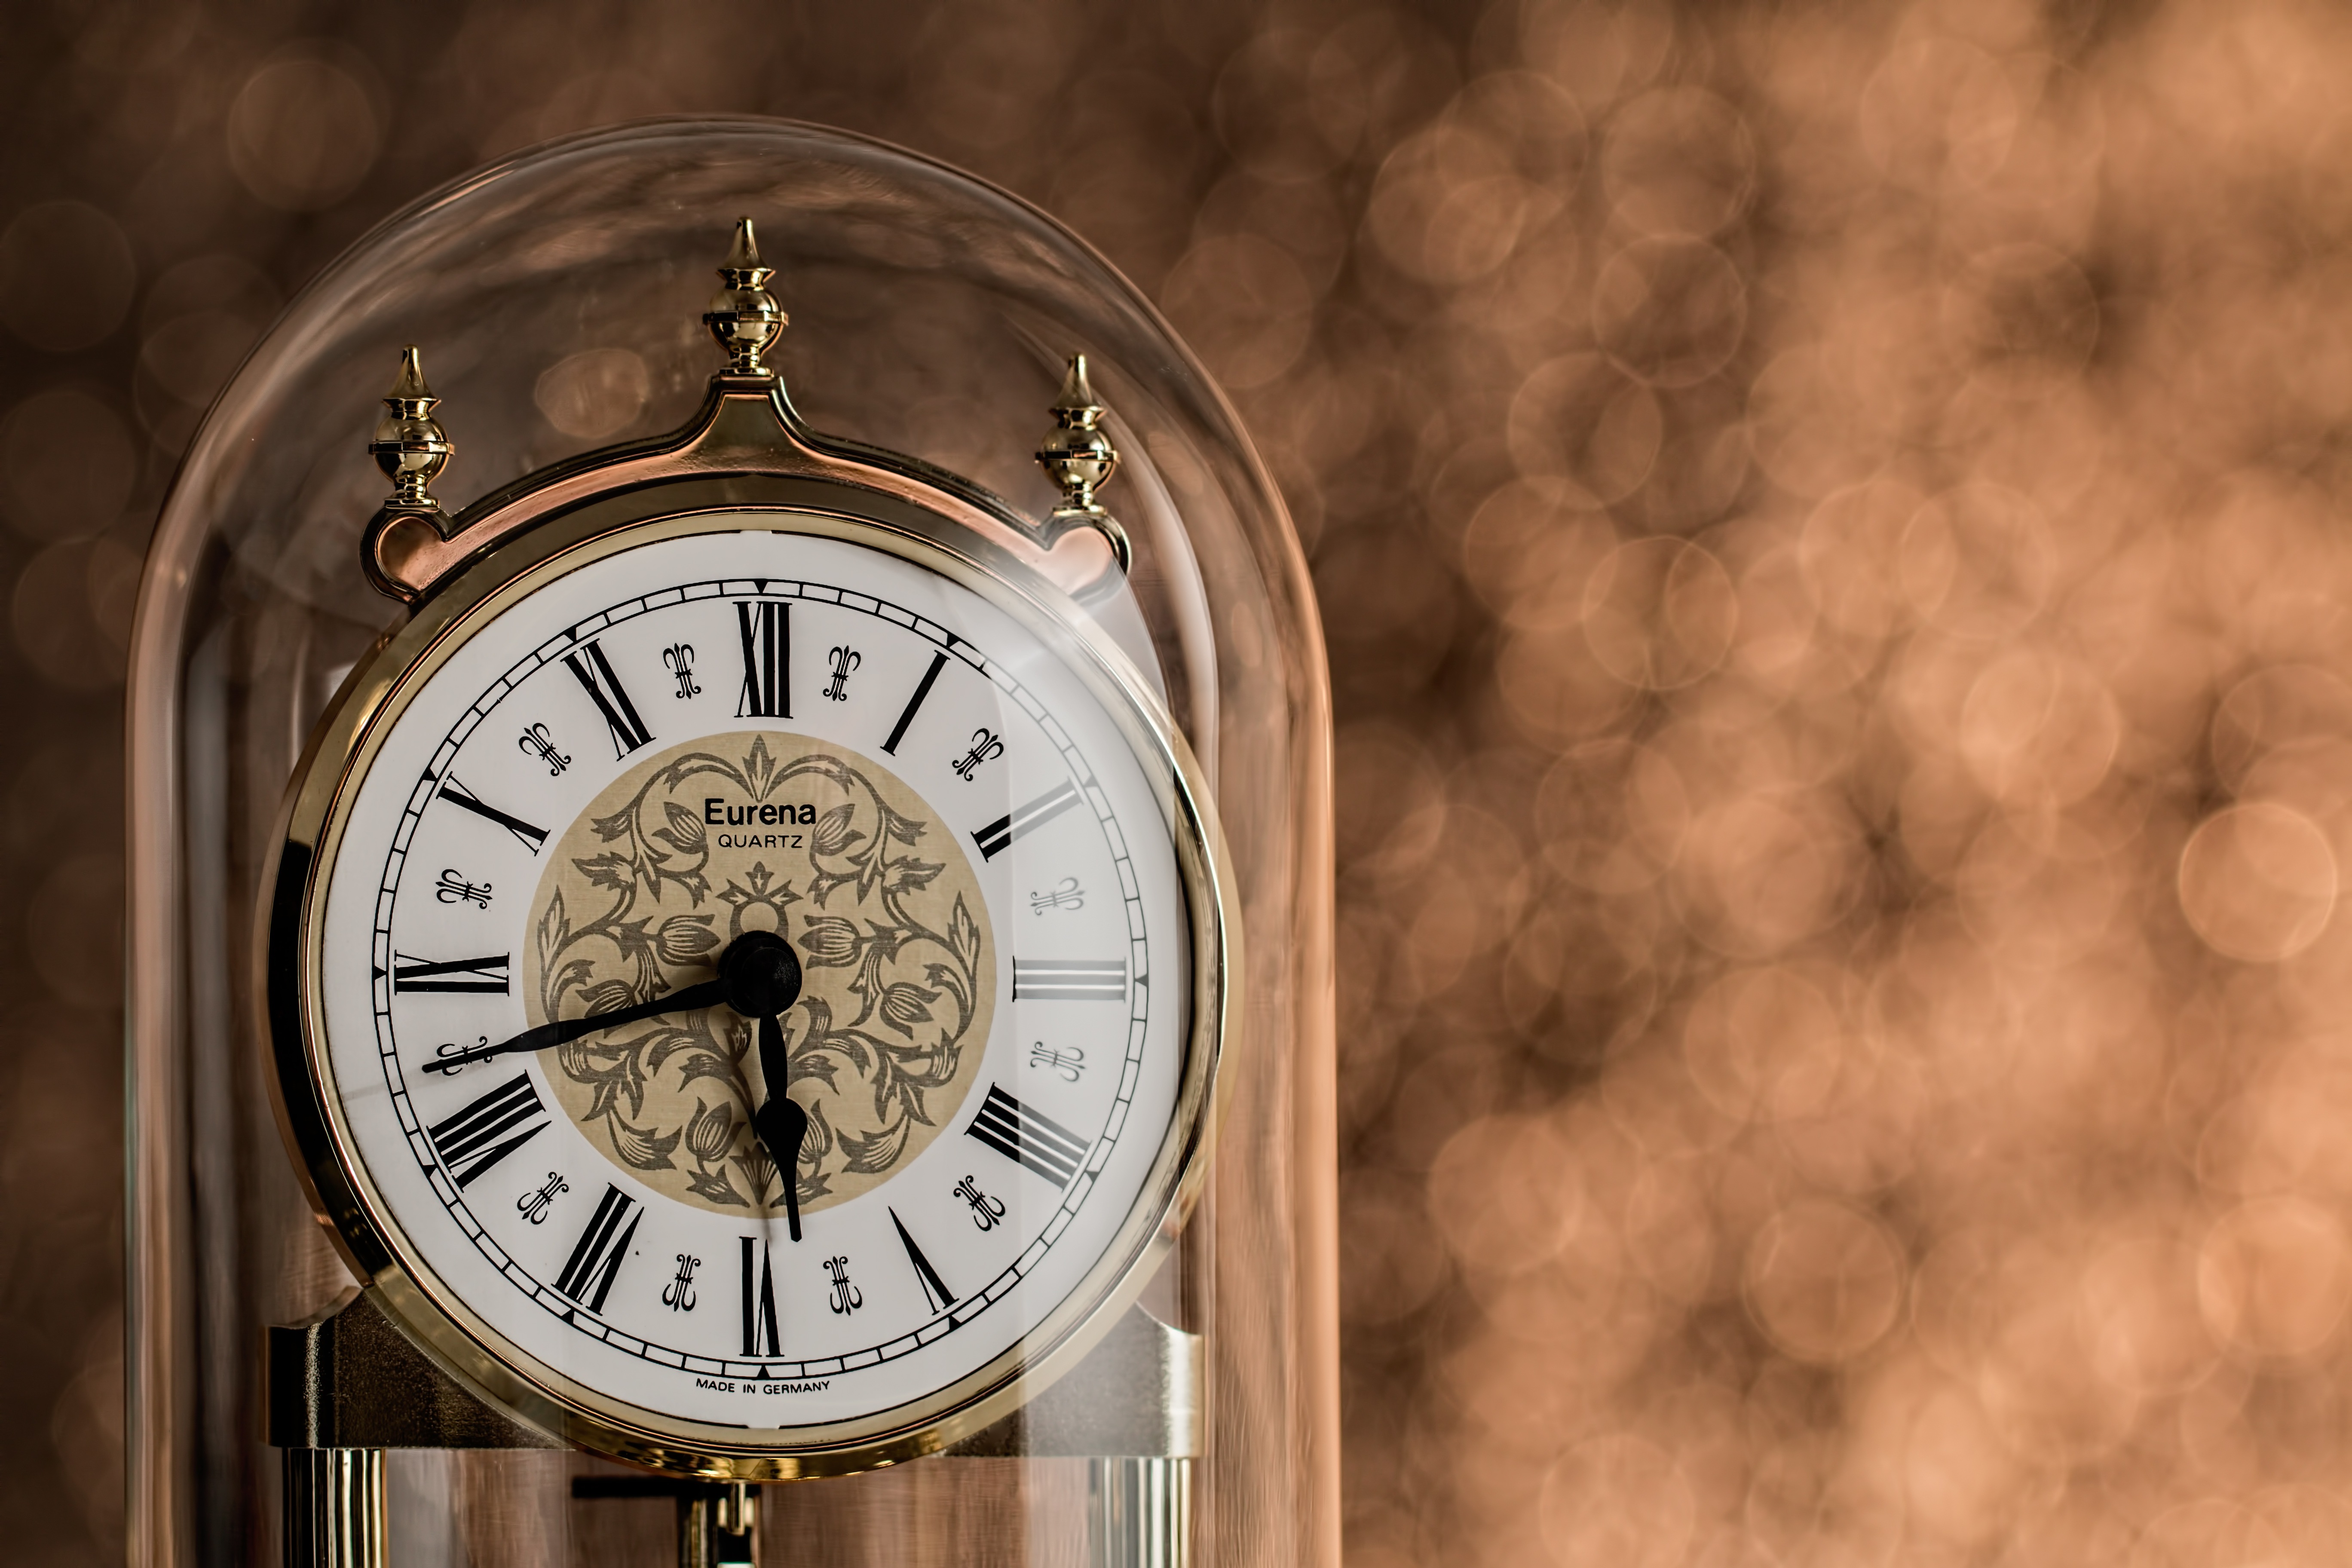
watch, hand, clock, time, waiting, roman numerals, late, early, quartz, hours, minutes, seconds, time passing, accurate, ageing, man made object, growing old